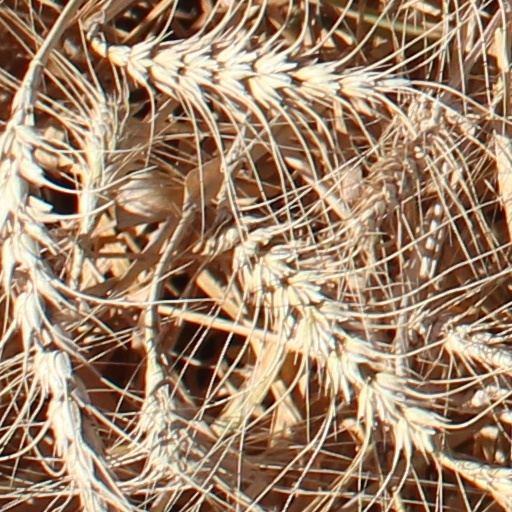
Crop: wheat